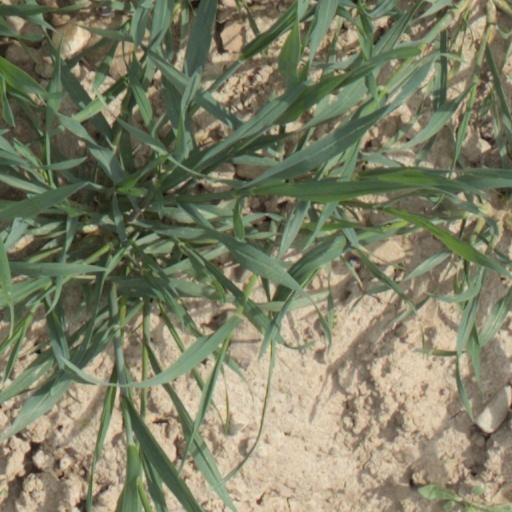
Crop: wheat